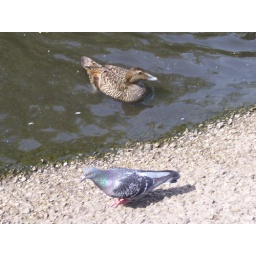
The duck is probably female; the pigeon is of the species &amp;quot;Columba livia&amp;quot;. Martin Mere is a nature reserve in Lancashire.